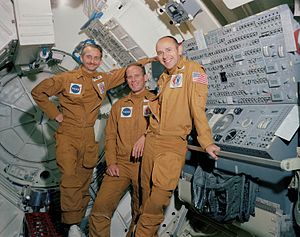
Skylab 3
V-H: Bean, Lousma, Garriott
Skylab 3 eller SL-3 var den anden flyvning til den amerikanske rumstation Skylab. Ved opsendelsen blev der anvendt en Saturn IB-raket.